Tritrophic interactions in plant defense

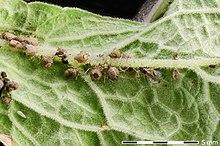
Parasitized aphids with visible parasitoid wasp exit holes.

Parasitoids have successfully been incorporated into biological pest control programs for many years. Plants can influence the effect of parasitoids on herbivores by releasing chemical cues that attract parasitoids and by providing food sources or domatia. Certain parasitoids may be dependent on this plant relationship. Therefore, in agricultural areas where parasitoid presence is desired, ensuring the crops being grown meet all of these requirements is likely to promote higher parasitoid populations and better pest control.